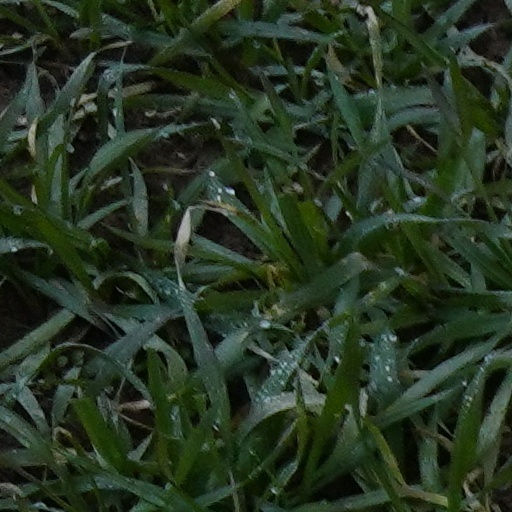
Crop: wheat